Jake Virtanen

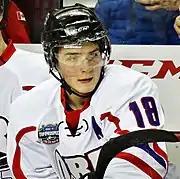
Virtanen at the 2014 CHL Top Prospects Game.

Returning to Calgary for his second full junior season, Virtanen nearly tripled his goal scoring total from the previous season and finished with 45 on the year. He added 26 assists to finish with 71 points. The NHL Central Scouting Bureau ranked Virtanen as the ninth-best North American skater for the 2014 Draft at its midseason ranking and he played in the CHL/NHL Top Prospects Game.